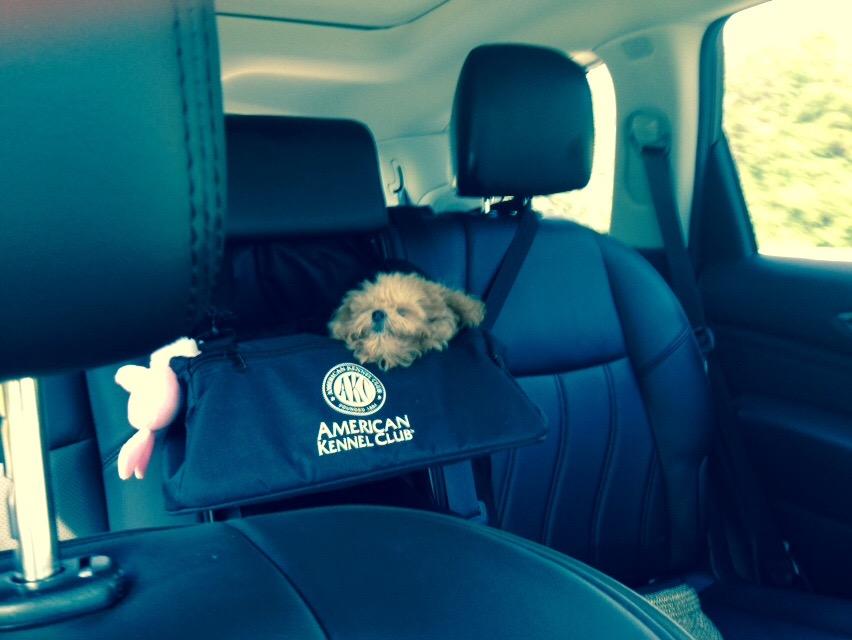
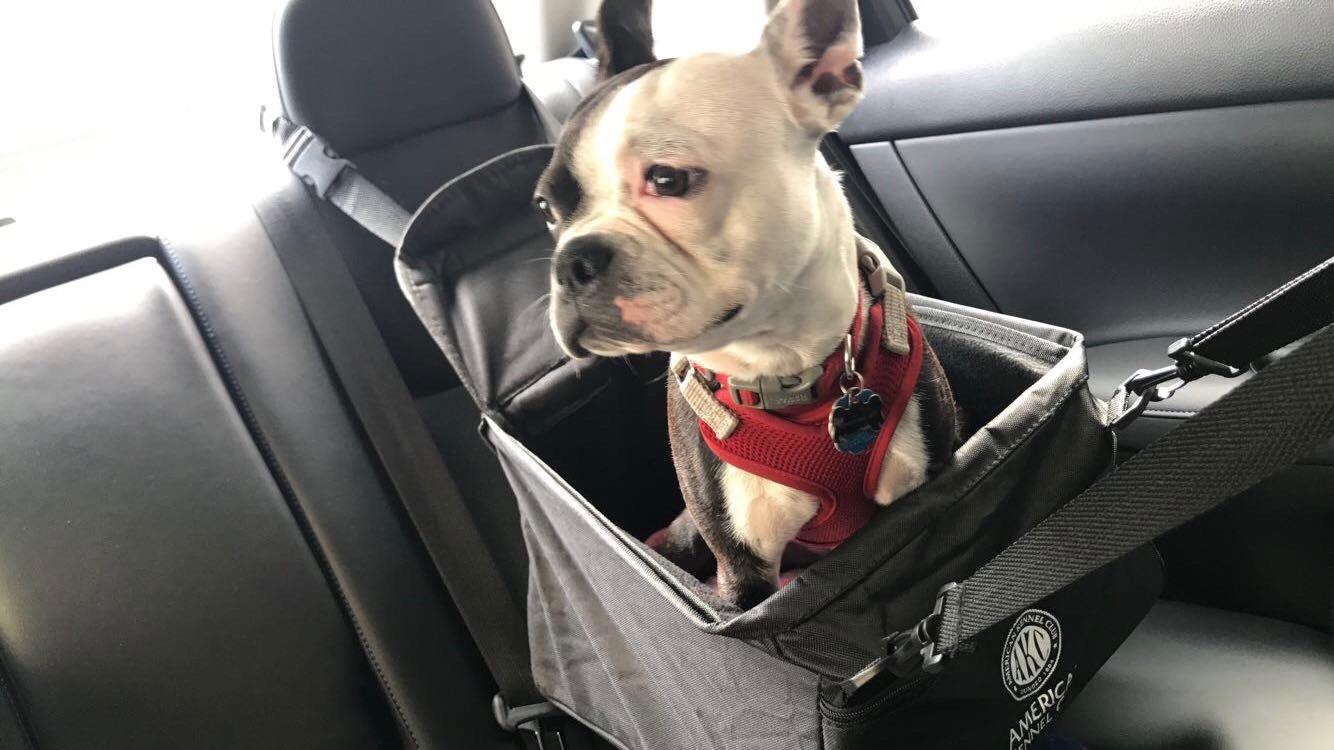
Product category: items_kennel
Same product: yes